Bonapartists (political party)

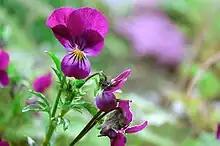
During his exile to Elba from 1814 to 1815, Napoleon Bonaparte announced he would return in the spring. The violet became a symbol of this and of Bonapartism.

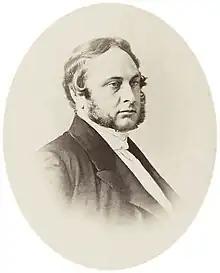
Eugène Rouher (1814–1884), French politician and president of the Senate during the Second Empire, was the leader of the "Bonapartiste" faction after 1871.

Bonapartism developed after Napoleon I was exiled to the island of Elba. The Bonapartists helped him regain power, leading to a period known as the Hundred Days. Some of his acolytes could not accept his defeat in 1815 at Waterloo or the Congress of Vienna, and continued to promote the Bonaparte ideology. After Napoleon I's death in exile on Saint Helena in 1821, many of these people transferred their allegiance to other members of his family. After the death of Napoleon's son, the Duke of Reichstadt (known to Bonapartists as Napoleon II), Bonapartist hopes rested on several different members of the family.